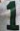
Number: 1